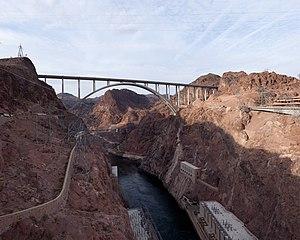
Le Mike O'Callaghan-Pat Tillman Memorial Bridge près du barrage Hoover